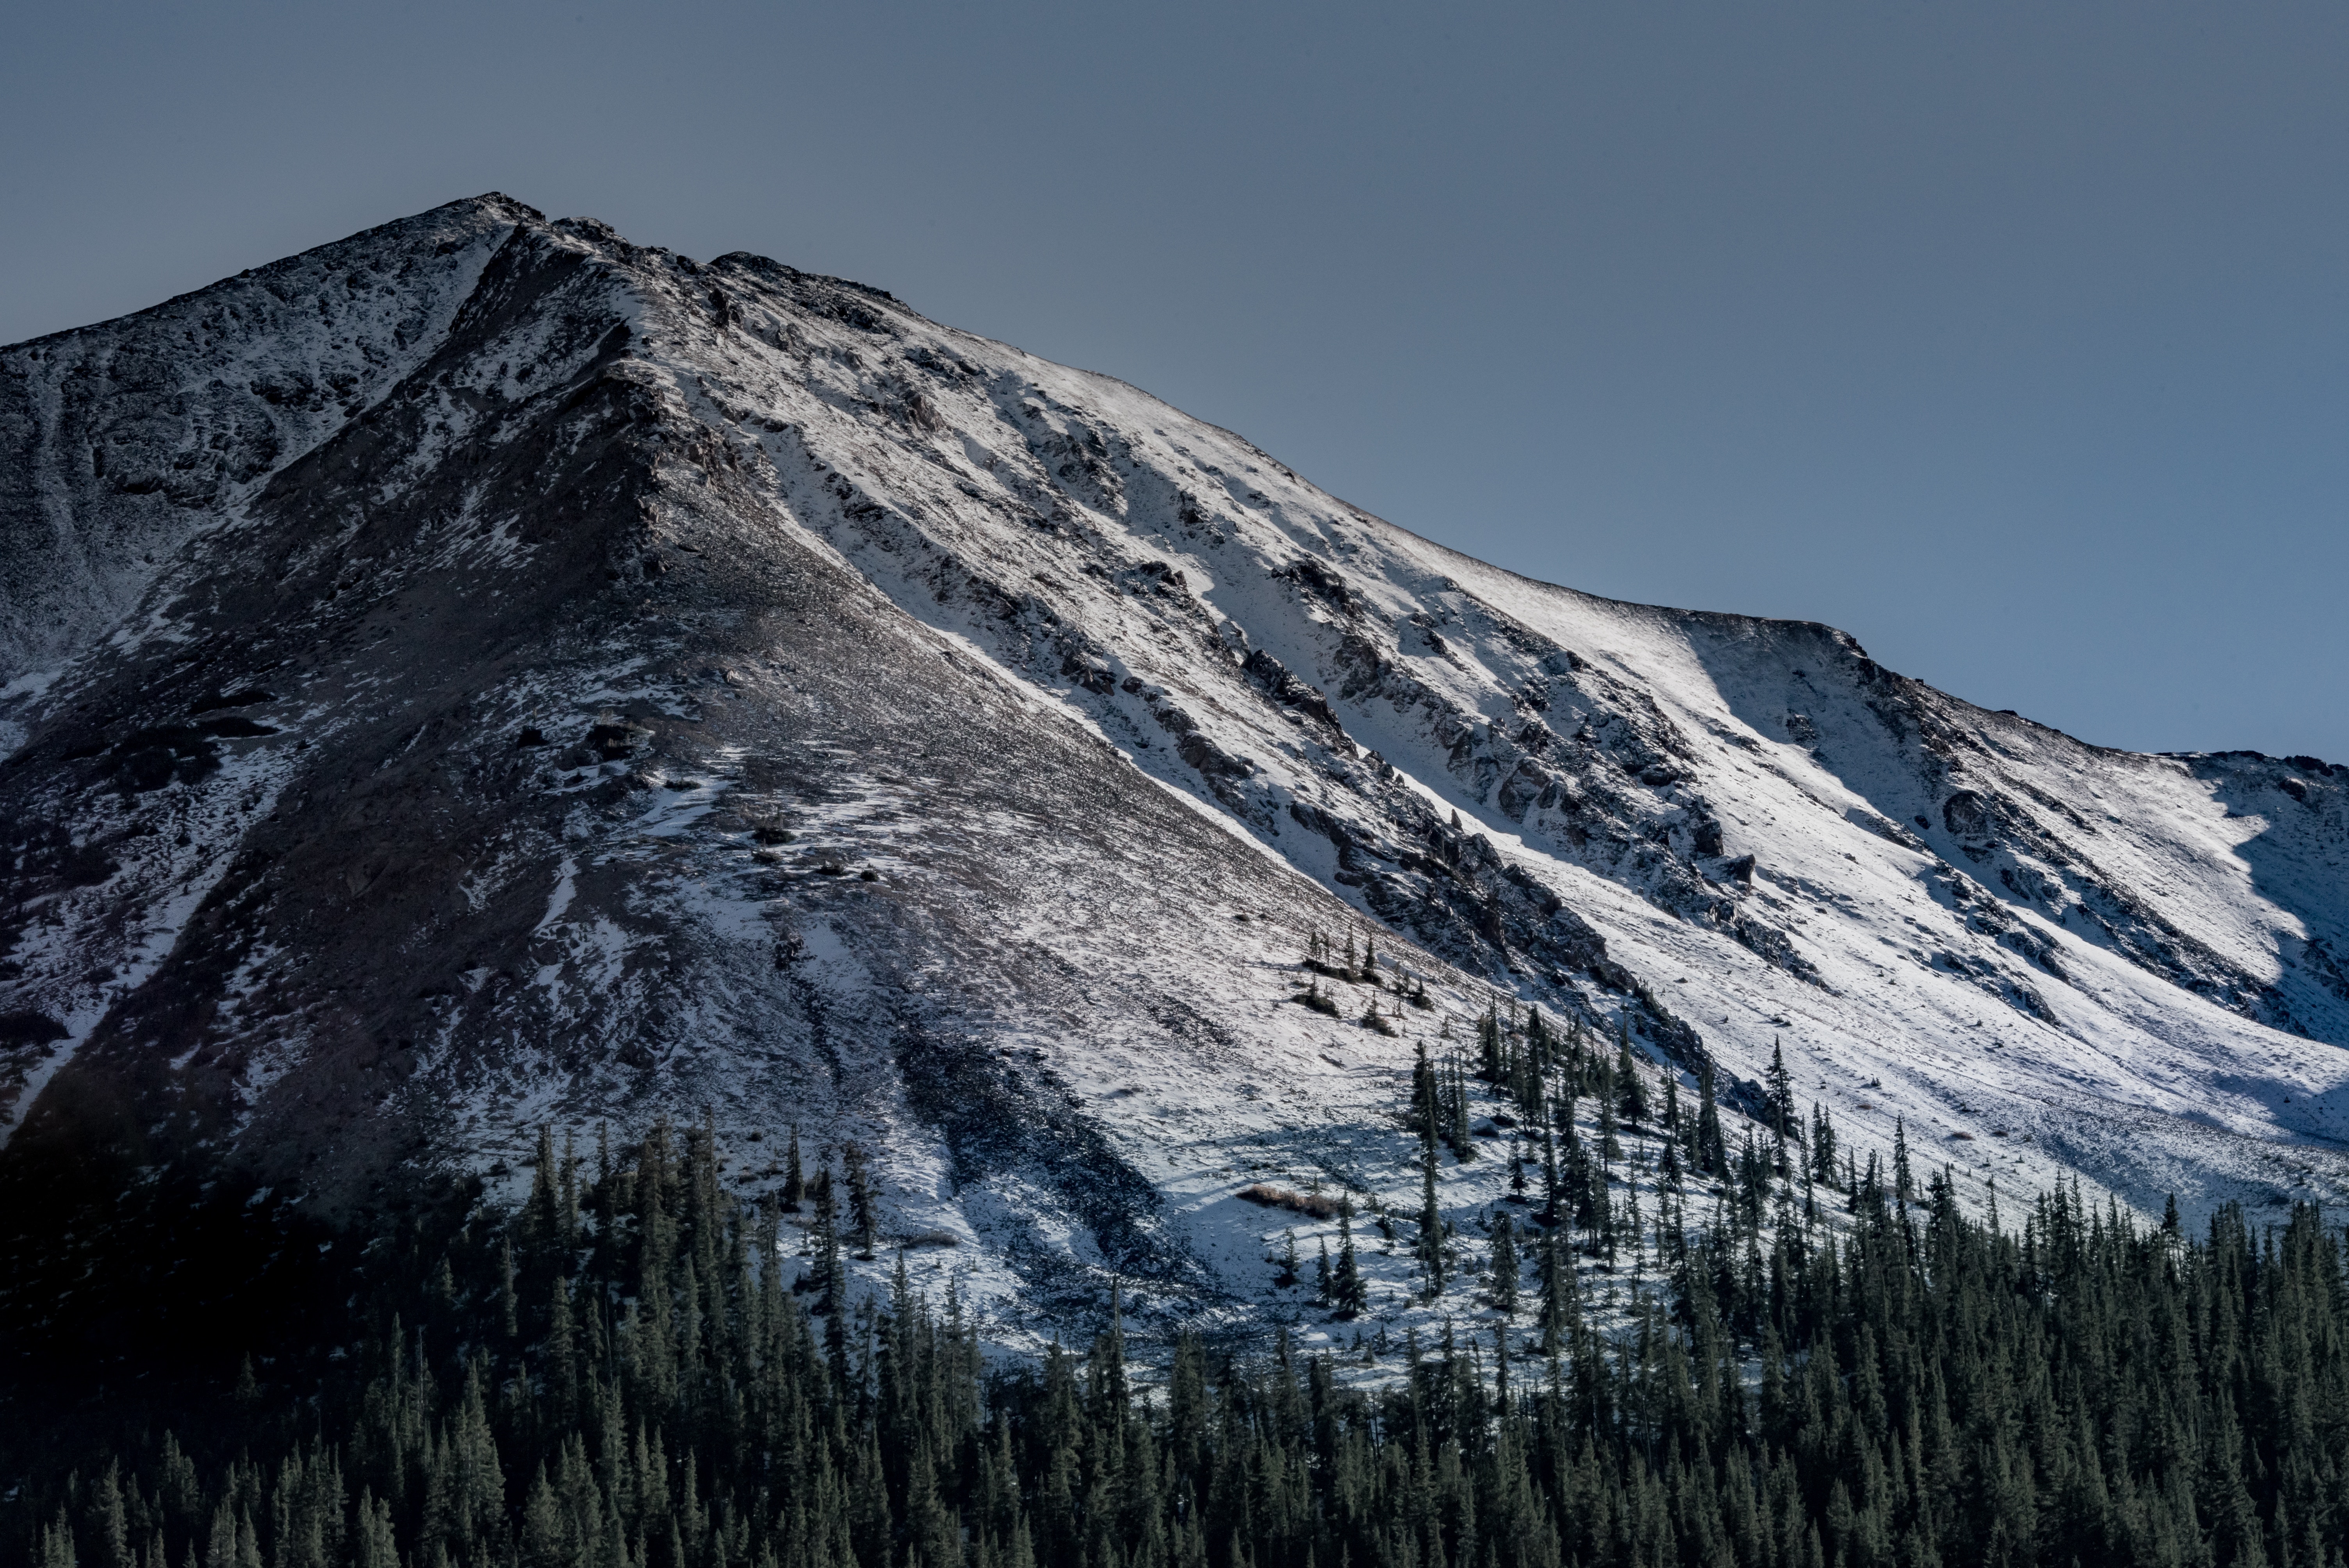
nature, forest, wilderness, mountain, snow, winter, mountain range, terrain, ridge, summit, alps, plateau, fell, landform, geographical feature, mountainous landforms, geological phenomenon